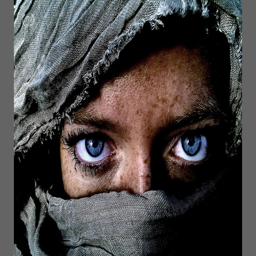
close up of a woman 's blue eyes